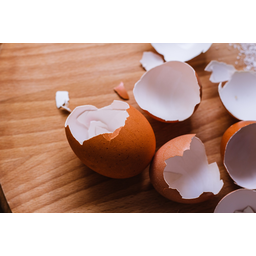
Label: eggshells